Pamyat

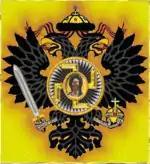
The symbol of NPF "Pamyat" with the "Russian swastika"

The National Patriotic Front "Memory" (NPF "Memory"; , also known as the Pamyat Society) was a Russian far-right antisemitic, and monarchist organization.